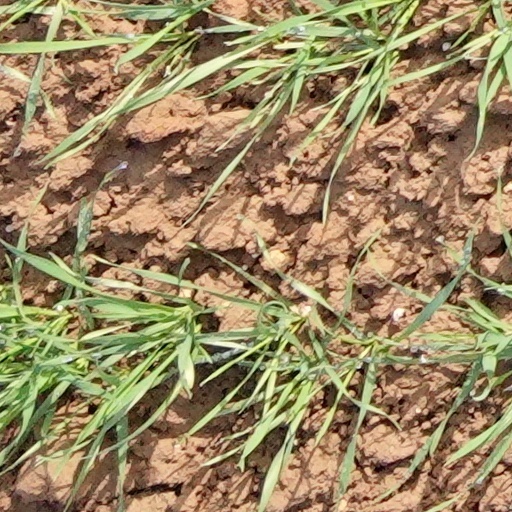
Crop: wheat